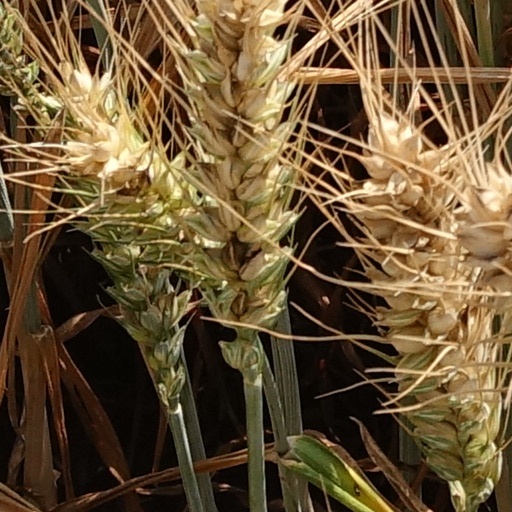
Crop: wheat